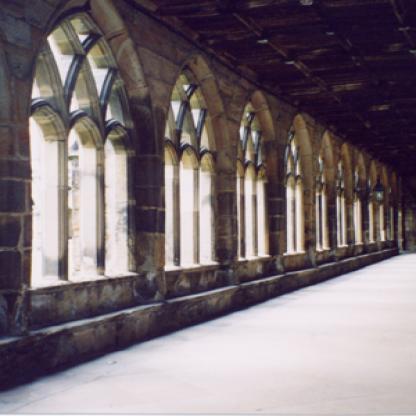
Scene: Indoor